Tetrapeptide

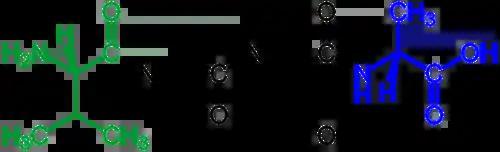
A tetrapeptide (example Val-Gly-Ser-Ala) with green marked amino end (L-Valine) and blue marked carboxyl end (L-Alanine).

A tetrapeptide is a peptide, classified as an oligopeptide, since it only consists of four amino acids joined by peptide bonds. Many tetrapeptides are pharmacologically active, often showing affinity and specificity for a variety of receptors in protein-protein signaling. Present in nature are both linear and cyclic tetrapeptides (CTPs), the latter of which mimics protein reverse turns which are often present on the surface of proteins and druggable targets. Tetrapeptides may be cyclized by a fourth peptide bond or other covalent bonds.